Erik Satie

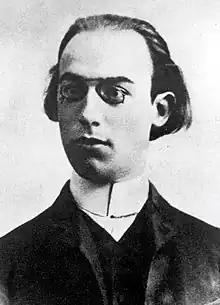
Satie in 1884

In 1884 Satie wrote his first known composition, a short Allegro for piano, composed while on holiday in Honfleur. He signed himself "Erik" on this and subsequent compositions, though he continued to use "Eric" on other documents until 1906. In 1885, he was readmitted to the Conservatoire, in the intermediate piano class of his stepmother's former teacher, Georges Mathias. He made little progress: Mathias described his playing as "insignificant and laborious" and Satie himself as "worthless. Three months just to learn the piece. Cannot sight-read properly." Satie became fascinated by aspects of religion. He spent much time in Notre-Dame de Paris contemplating the stained glass windows and in the National Library examining obscure medieval manuscripts. His friend Alphonse Allais later dubbed him "Esotérik Satie". From this period comes "Ogives", a set of four piano pieces inspired by Gregorian chant and Gothic church architecture.